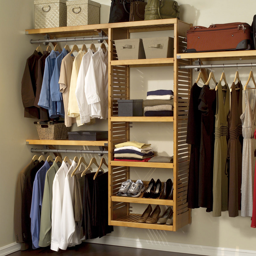
organize your closet in time for the holidays